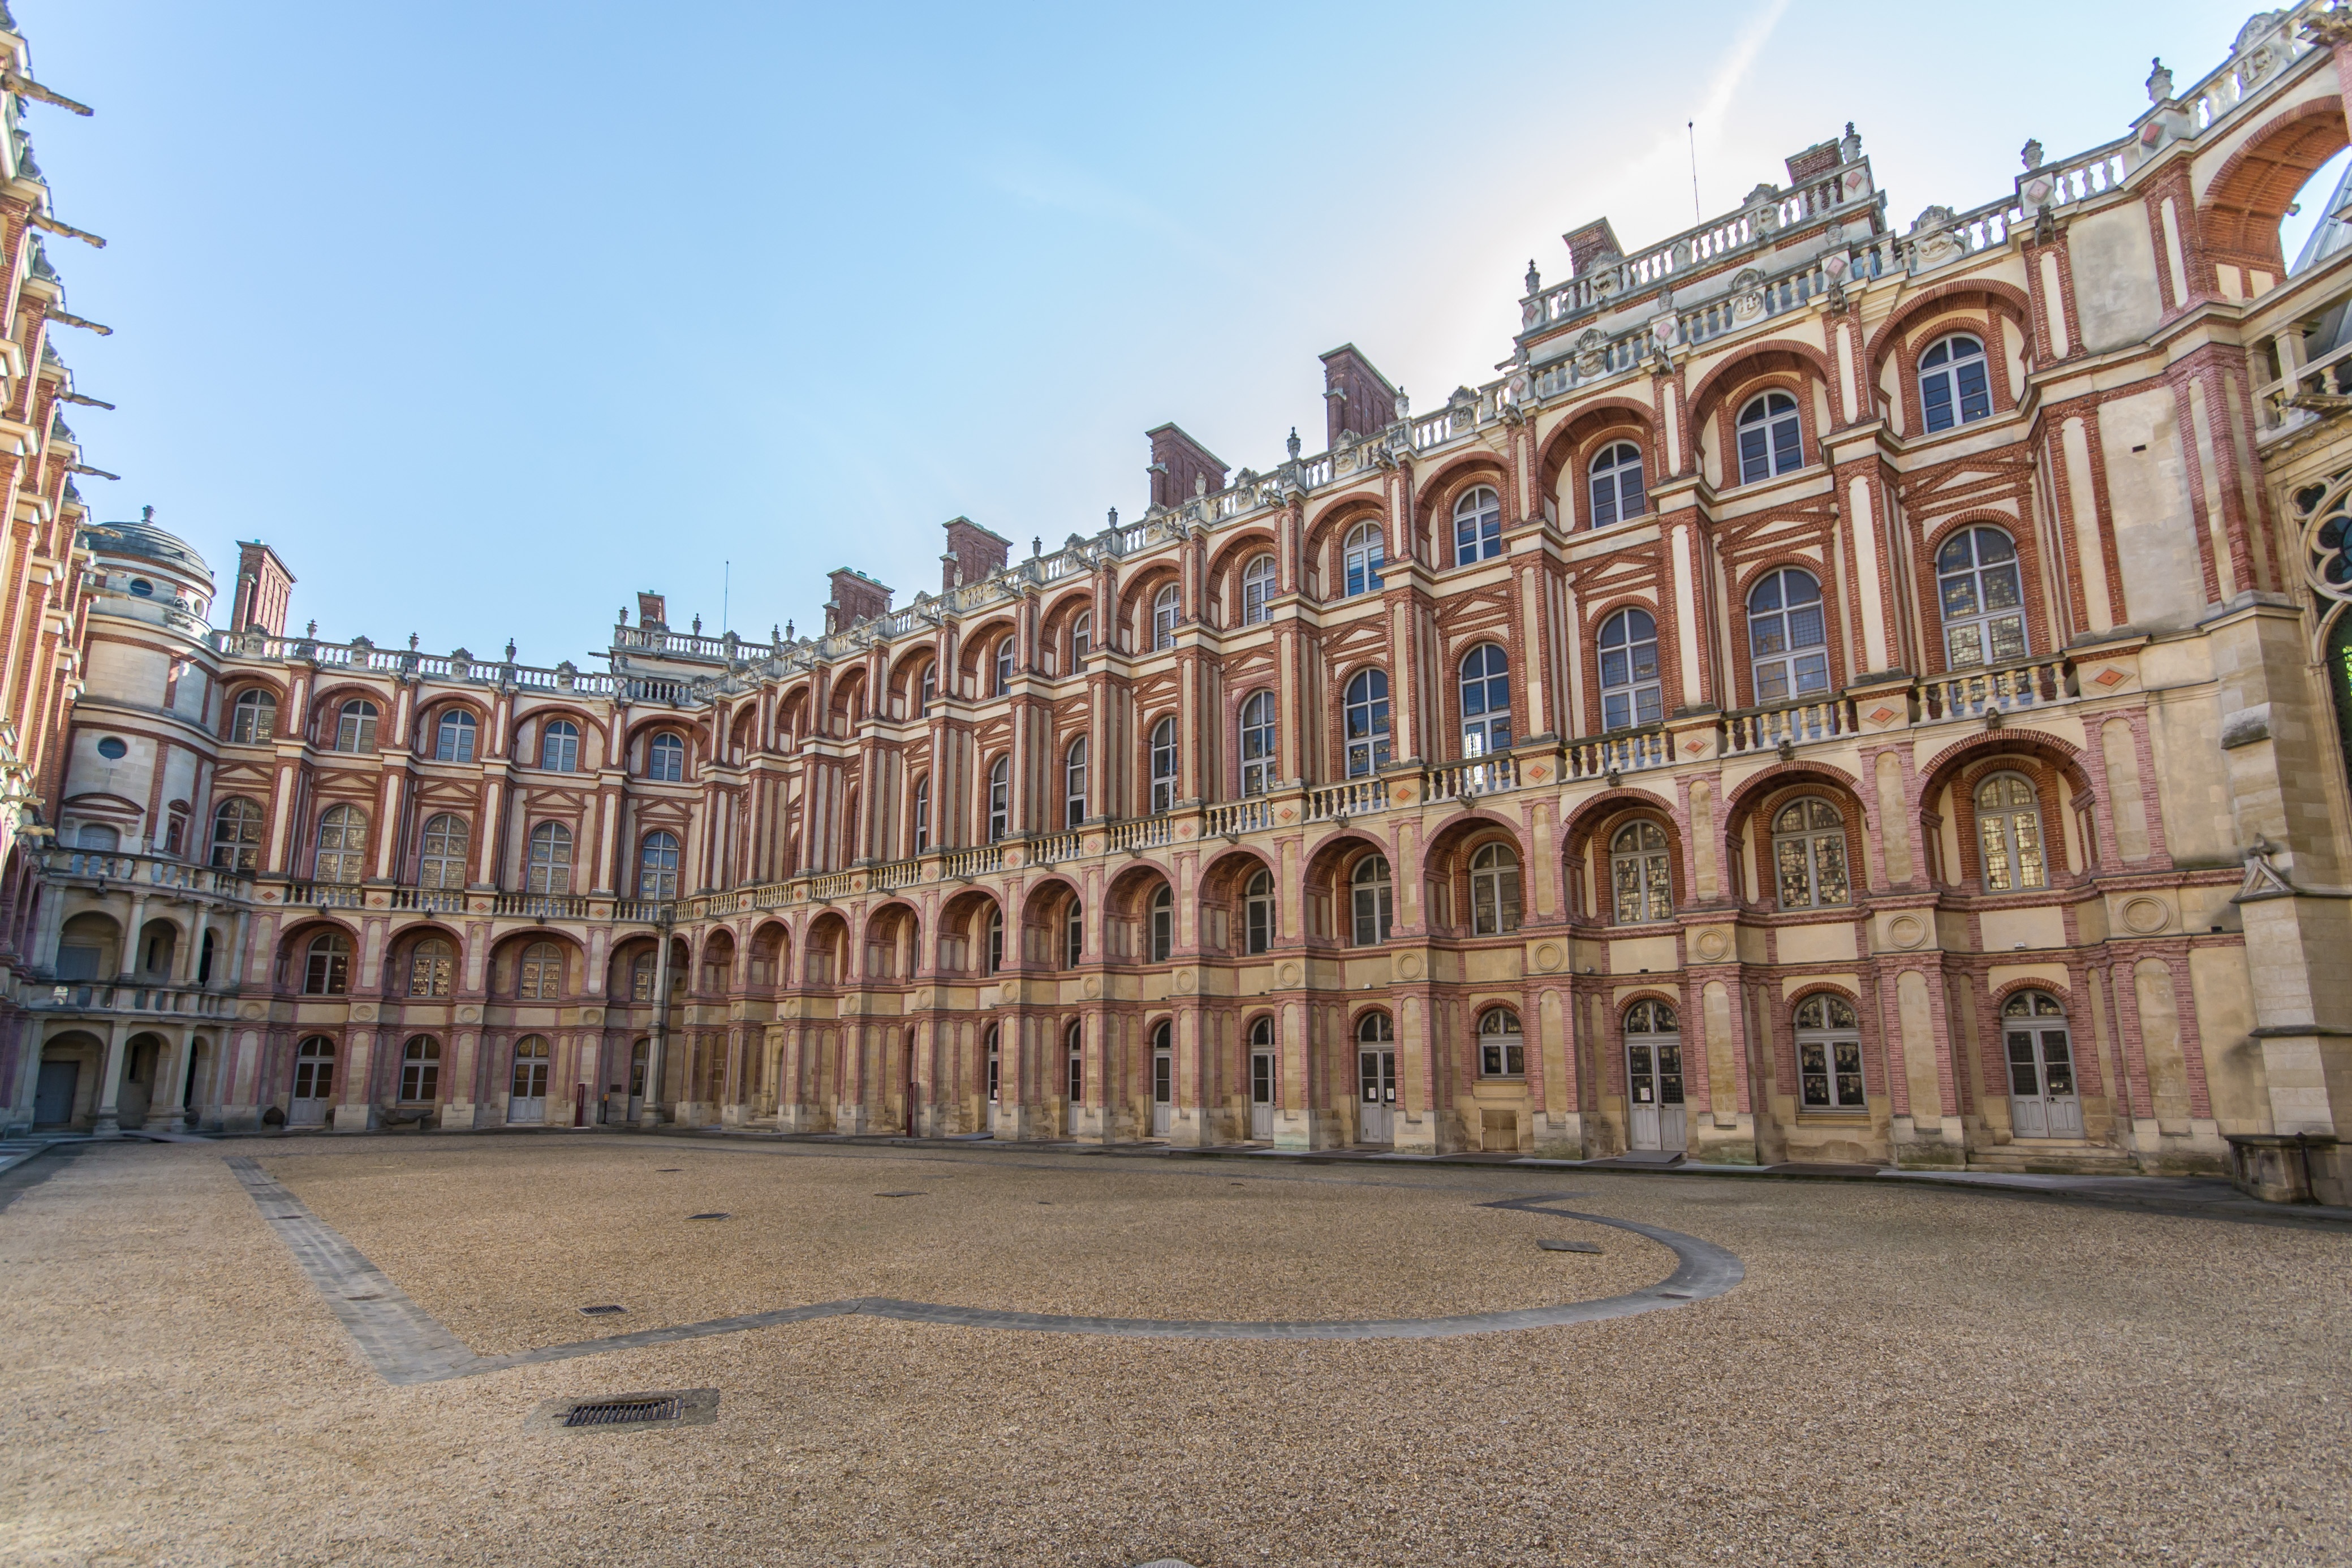
architecture, building, palace, paris, france, plaza, castle, landmark, facade, town square, historical, basilica, ancient rome, historic site, ancient history, ancient roman architecture, st germain